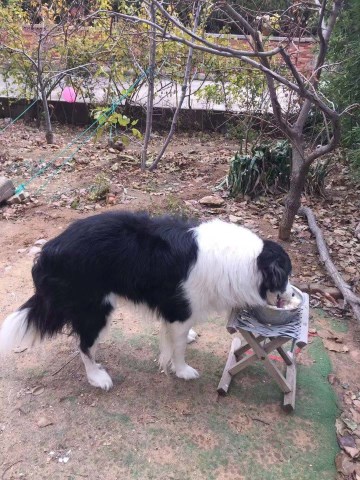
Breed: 2594-n000109-Border_collie